Evenes Church

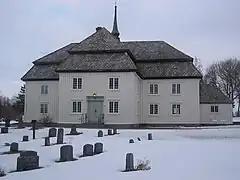
View of the church

Evenes Church is a parish church of the Church of Norway in Evenes Municipality in Nordland county, Norway. It is located in the village of Evenes, along the northern shore of the Ofotfjorden. It is the church for the Evenes parish which is part of the Ofoten prosti (deanery) in the Diocese of Sør-Hålogaland. The white, wooden church was built in a cruciform style in 1800 using plans drawn up by the architect Johan Bernhard Kreutzer. The church seats about 460 people.